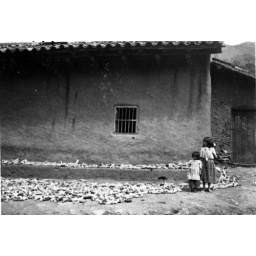
Children standing near building